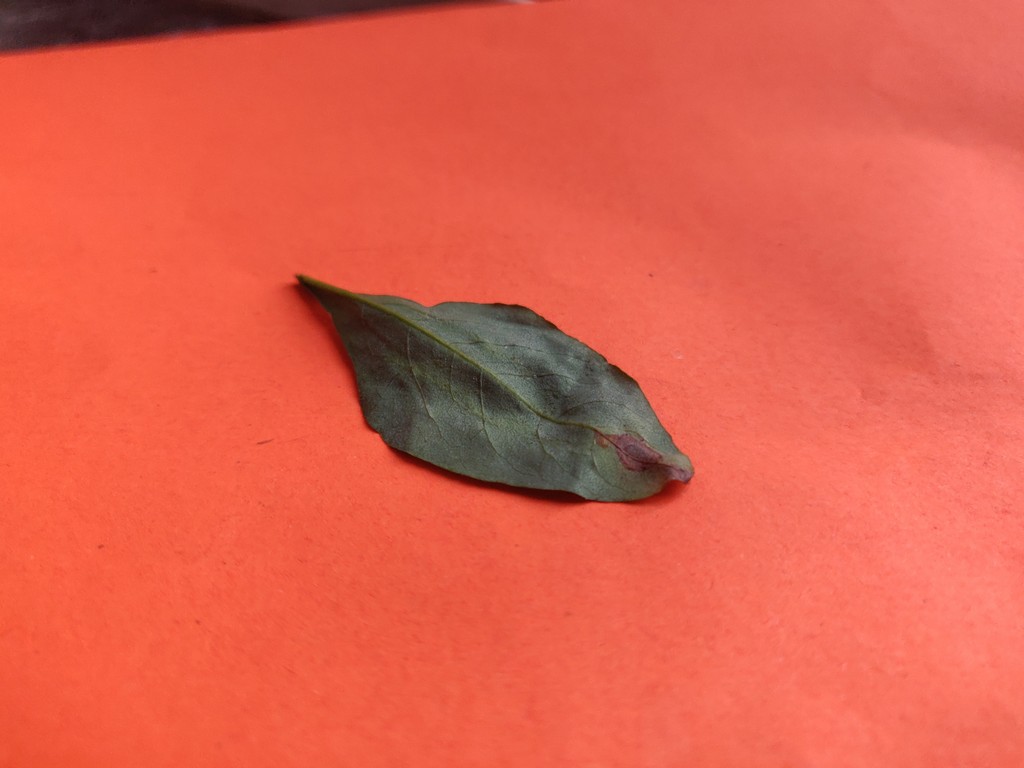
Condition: Unhealthy
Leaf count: single
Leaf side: back